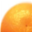
Label: orange